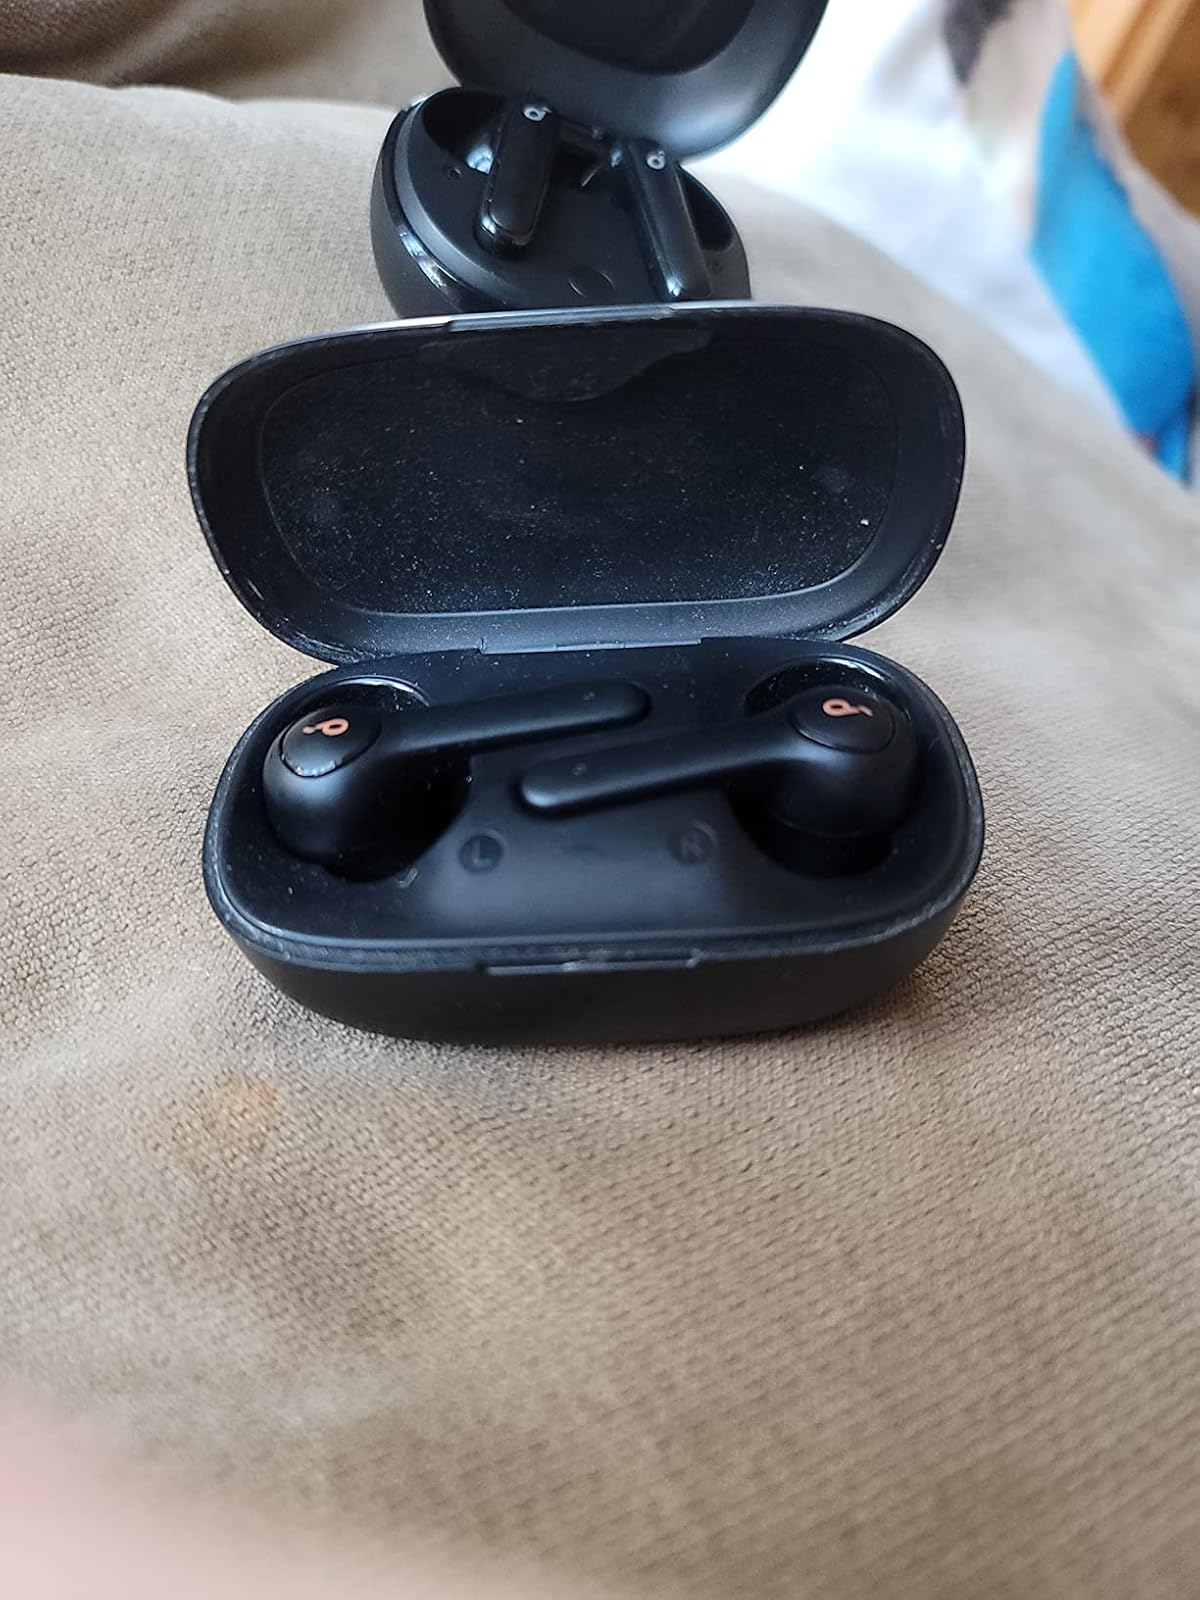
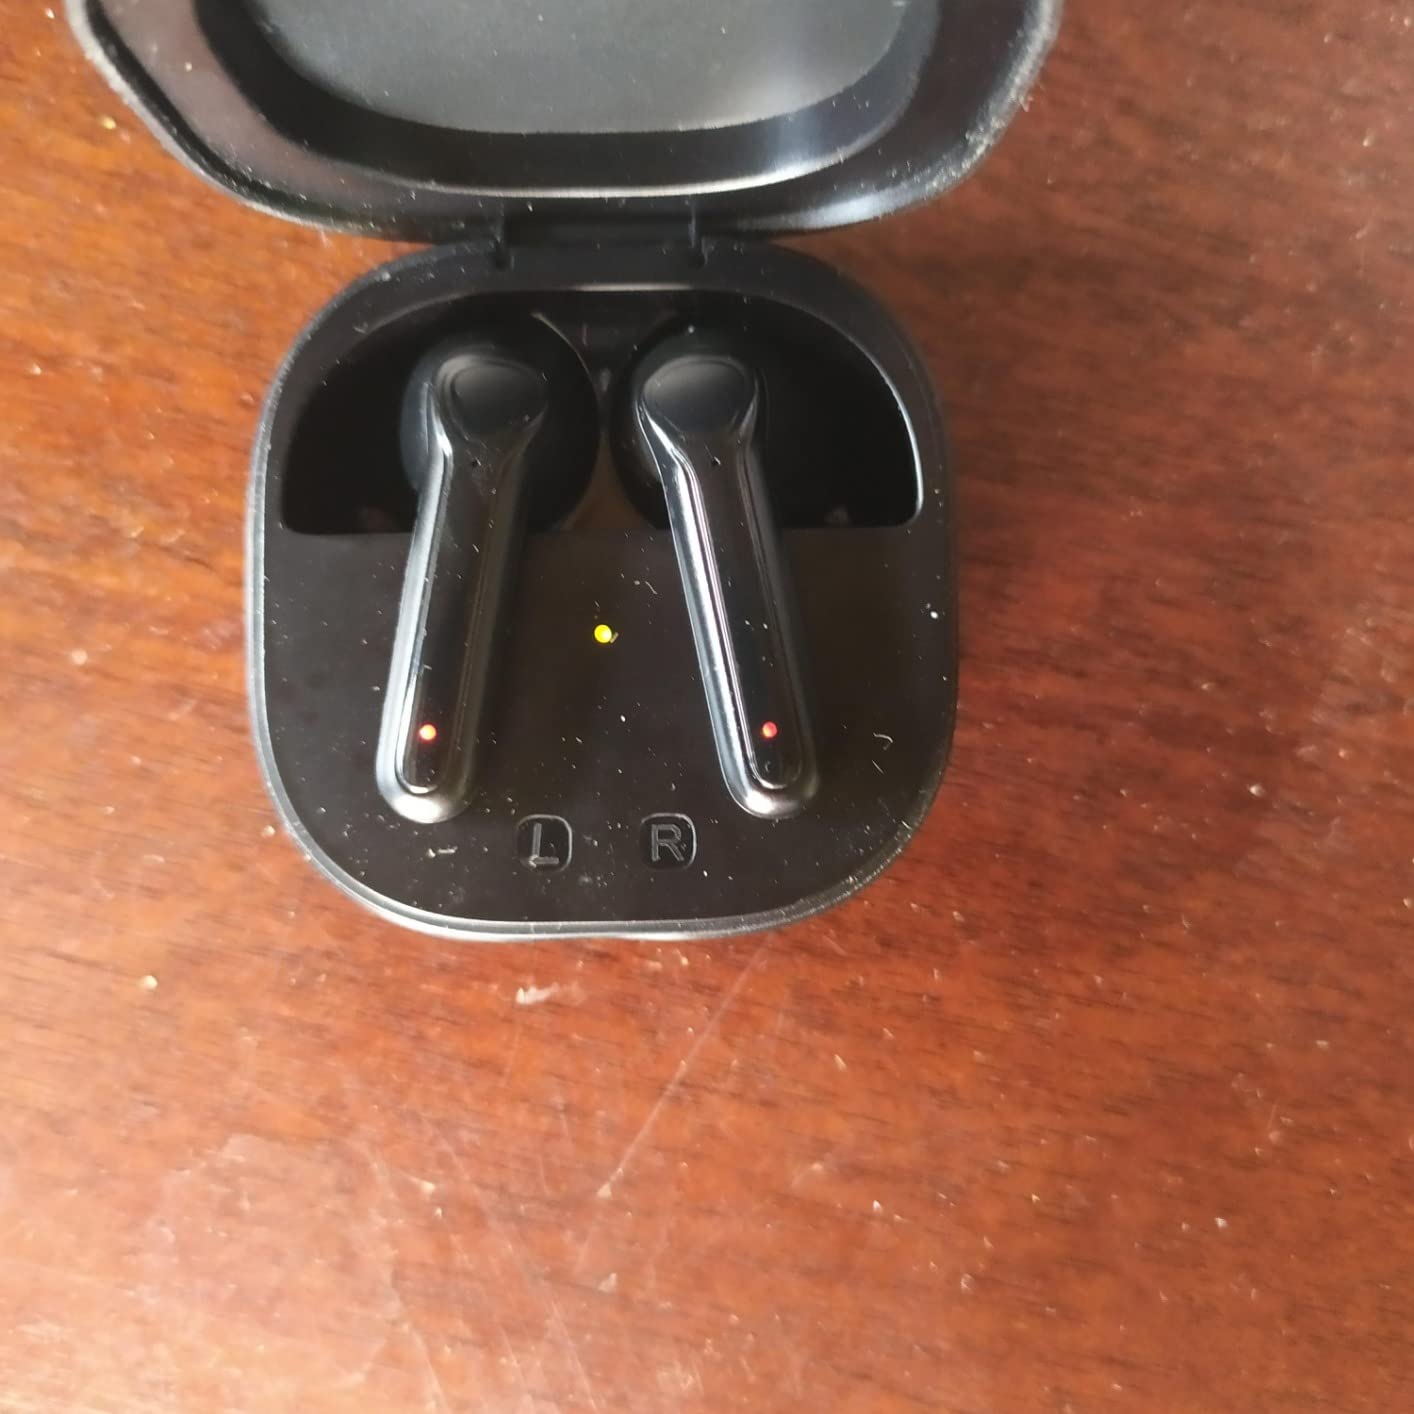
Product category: earbuds
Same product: no